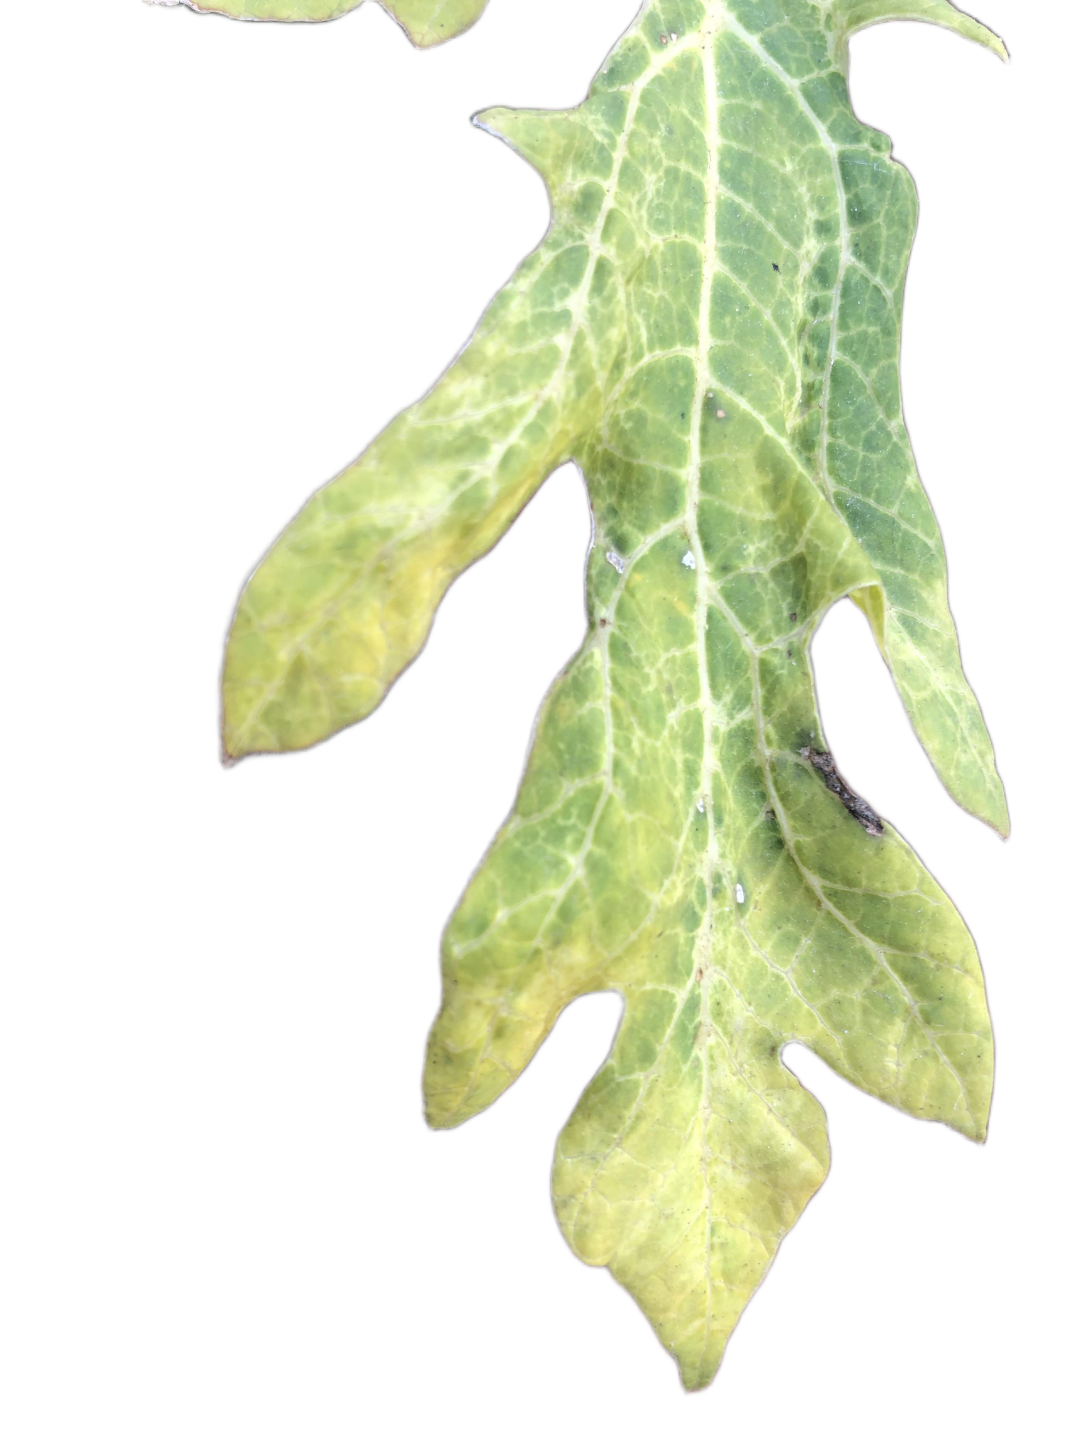
Crop: Papaya
Label: Curled_Yellow_Spot